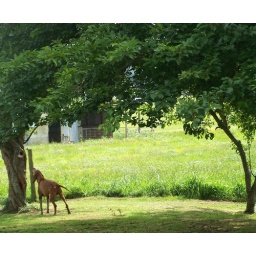
Baby birds in the tree mean it is easy to find where Flight has disappeared to!